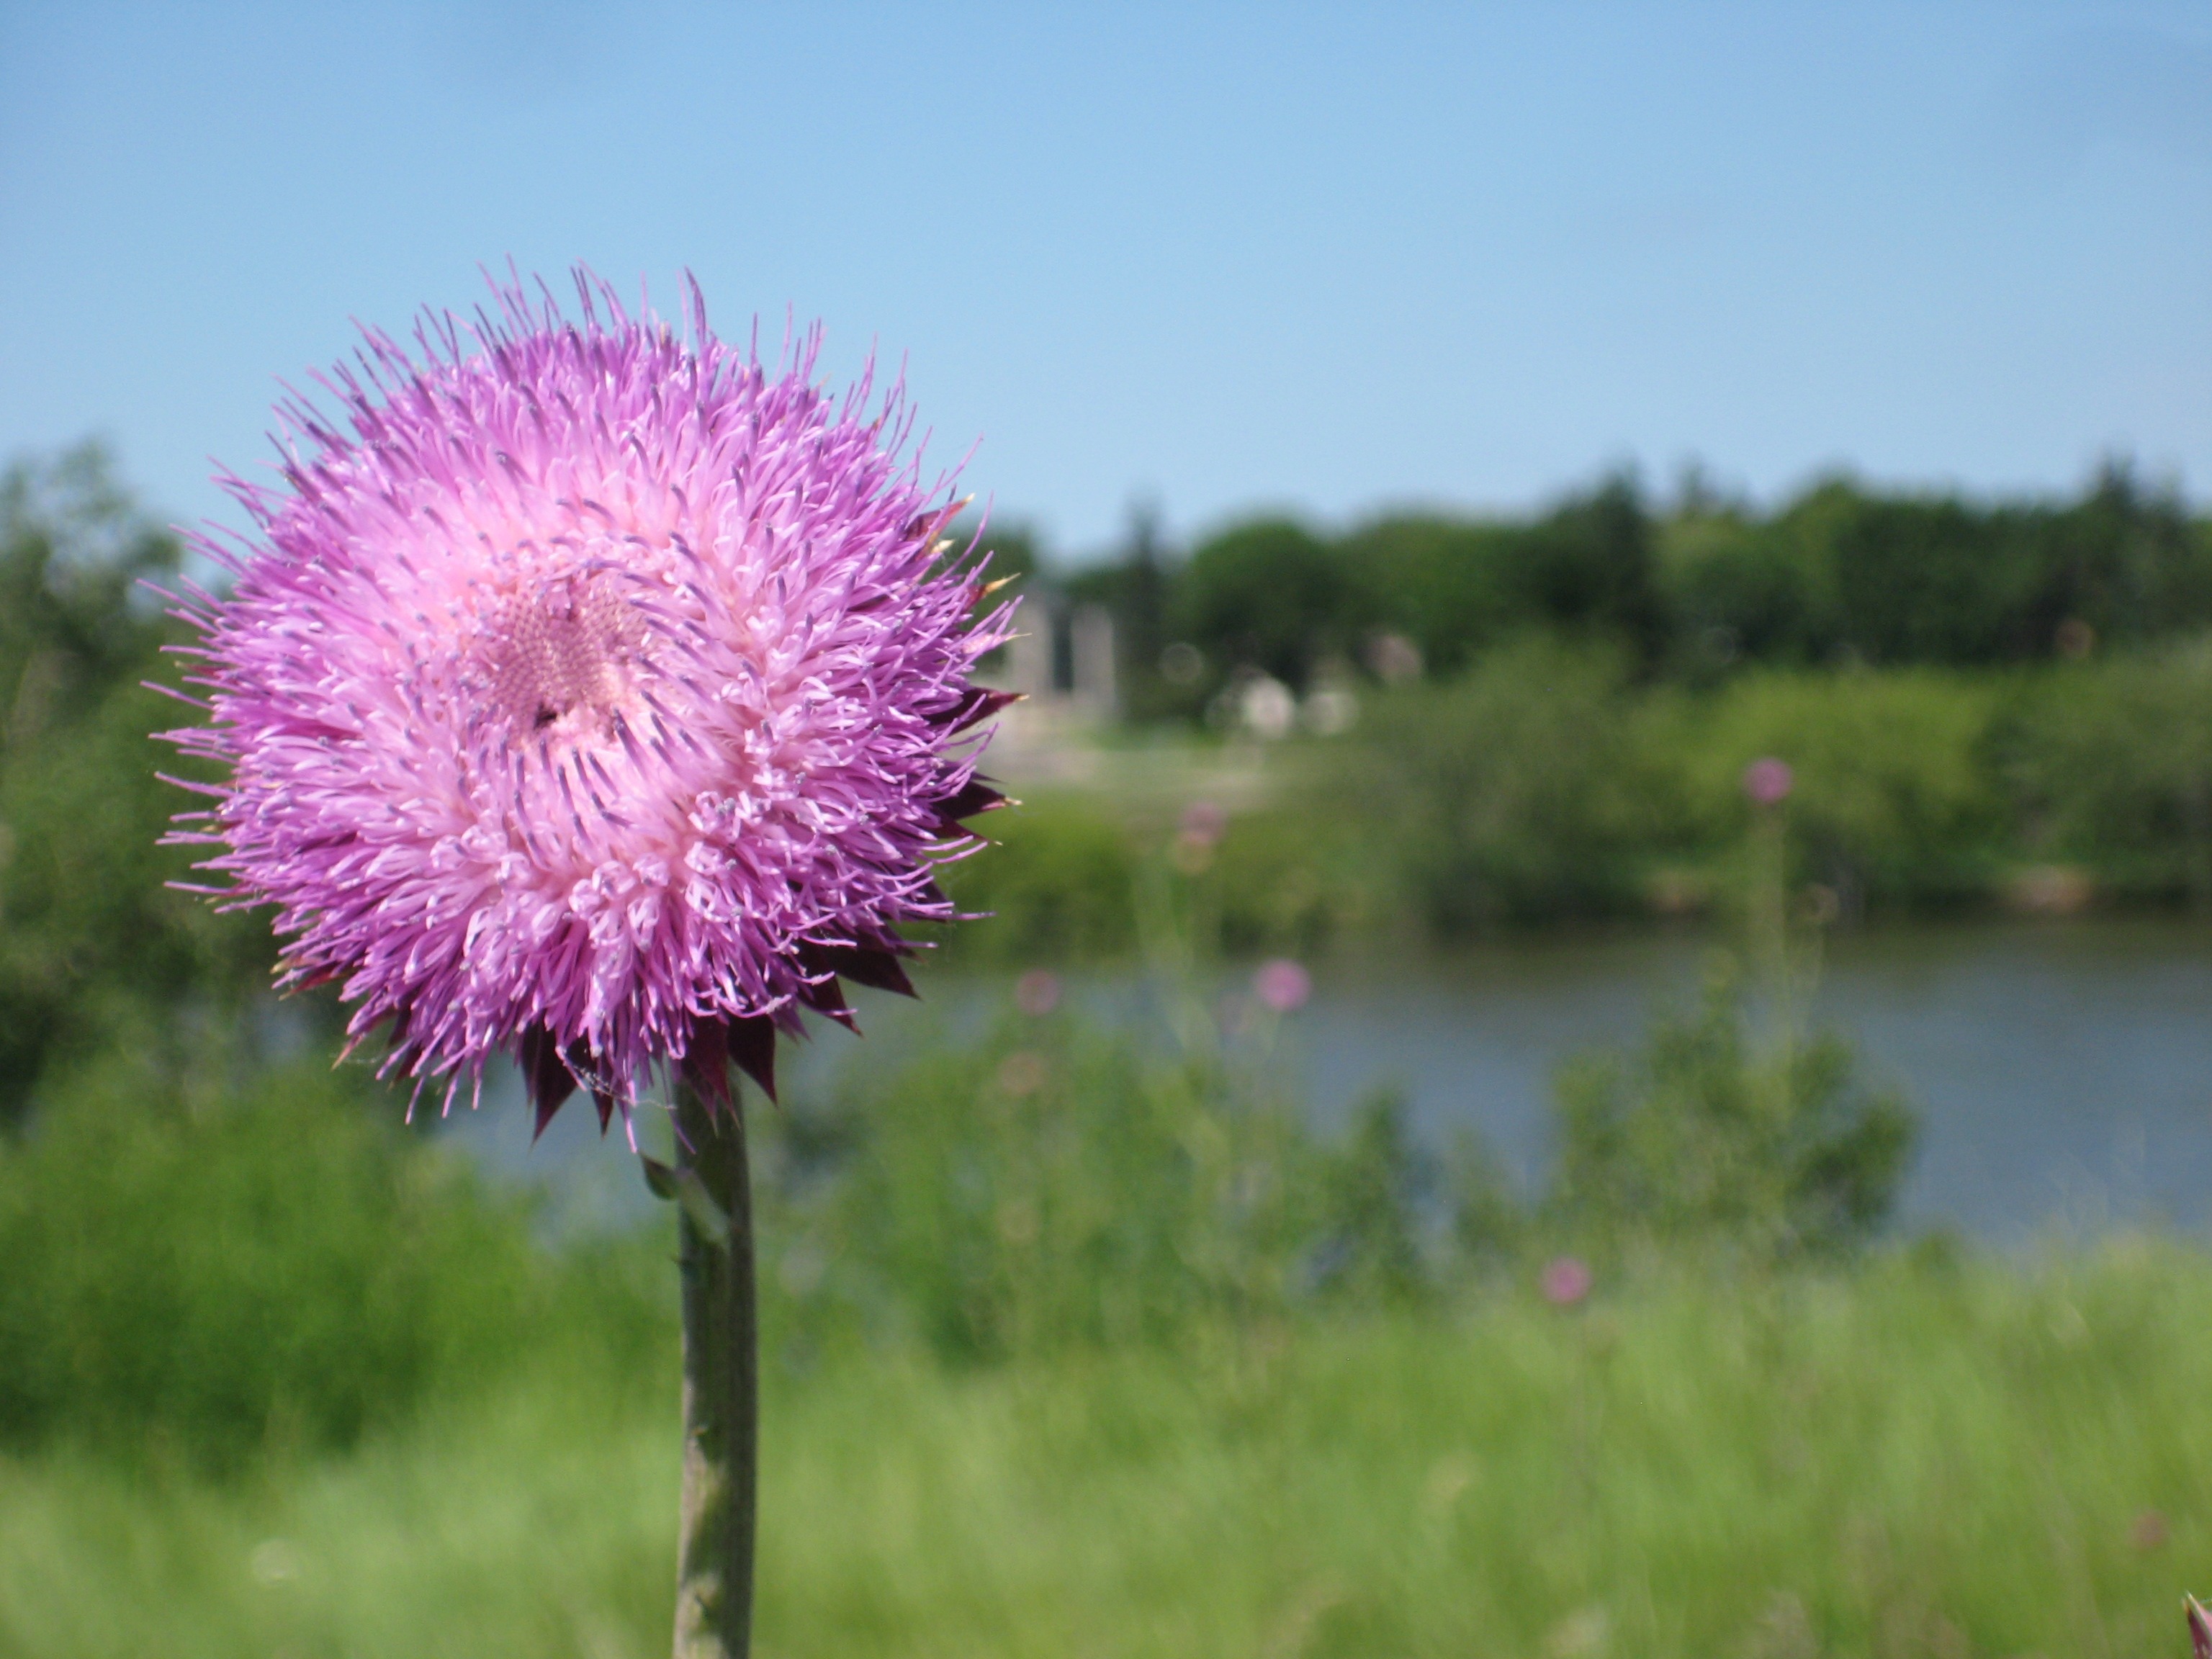
grass, blossom, plant, field, meadow, dandelion, prairie, stem, leaf, flower, petal, bloom, floral, environment, herb, natural, botany, agriculture, flora, botanical, wildflower, weed, outdoors, vegetation, thistle, horticulture, purple flower, organic, flowering plant, daisy family, grass family, land plant